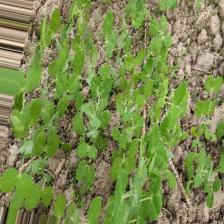
Label: Normal